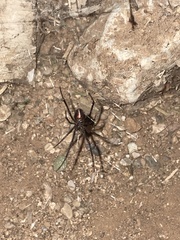
Species: Lactrodectus_hesperus